Onake Obavva

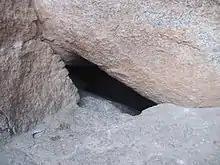
Onake Obavvana "kindi" inside Chitradurga Fort

Onake Obavva (18th Century) was a Karnataka warrior who fought the forces of Hyder Ali single-handedly with a pestle ("Onake") in the kingdom of Chitradurga of Karnataka, India. Her husband was a guard of a watchtower in the rocky fort of Chitradurga. In the state of Karnataka, she is celebrated along with Abbakka Rani, Keladi Chennamma and Kittur Chennamma, as the foremost women warriors and patriots. She belonged to the Holaya (Chalavadi) community. Government of Karnataka has taken up initiative to celebrate November 11 as Onake Obavva Jayanti since 2021.